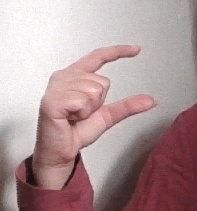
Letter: dal